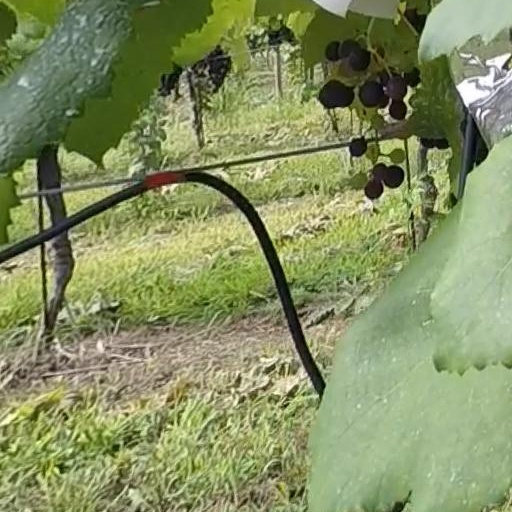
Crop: grape